Federal Reserve Bank of Atlanta

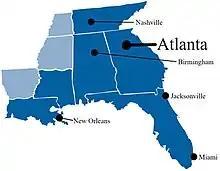
Federal Reserve System's Sixth District

The Atlanta Fed's footprint covers the southeastern U.S., including the states of Alabama, Florida, and Georgia, 74 counties in the eastern two-thirds of Tennessee, 38 parishes of southern Louisiana, and 43 counties of southern Mississippi as part of the Federal Reserve System.